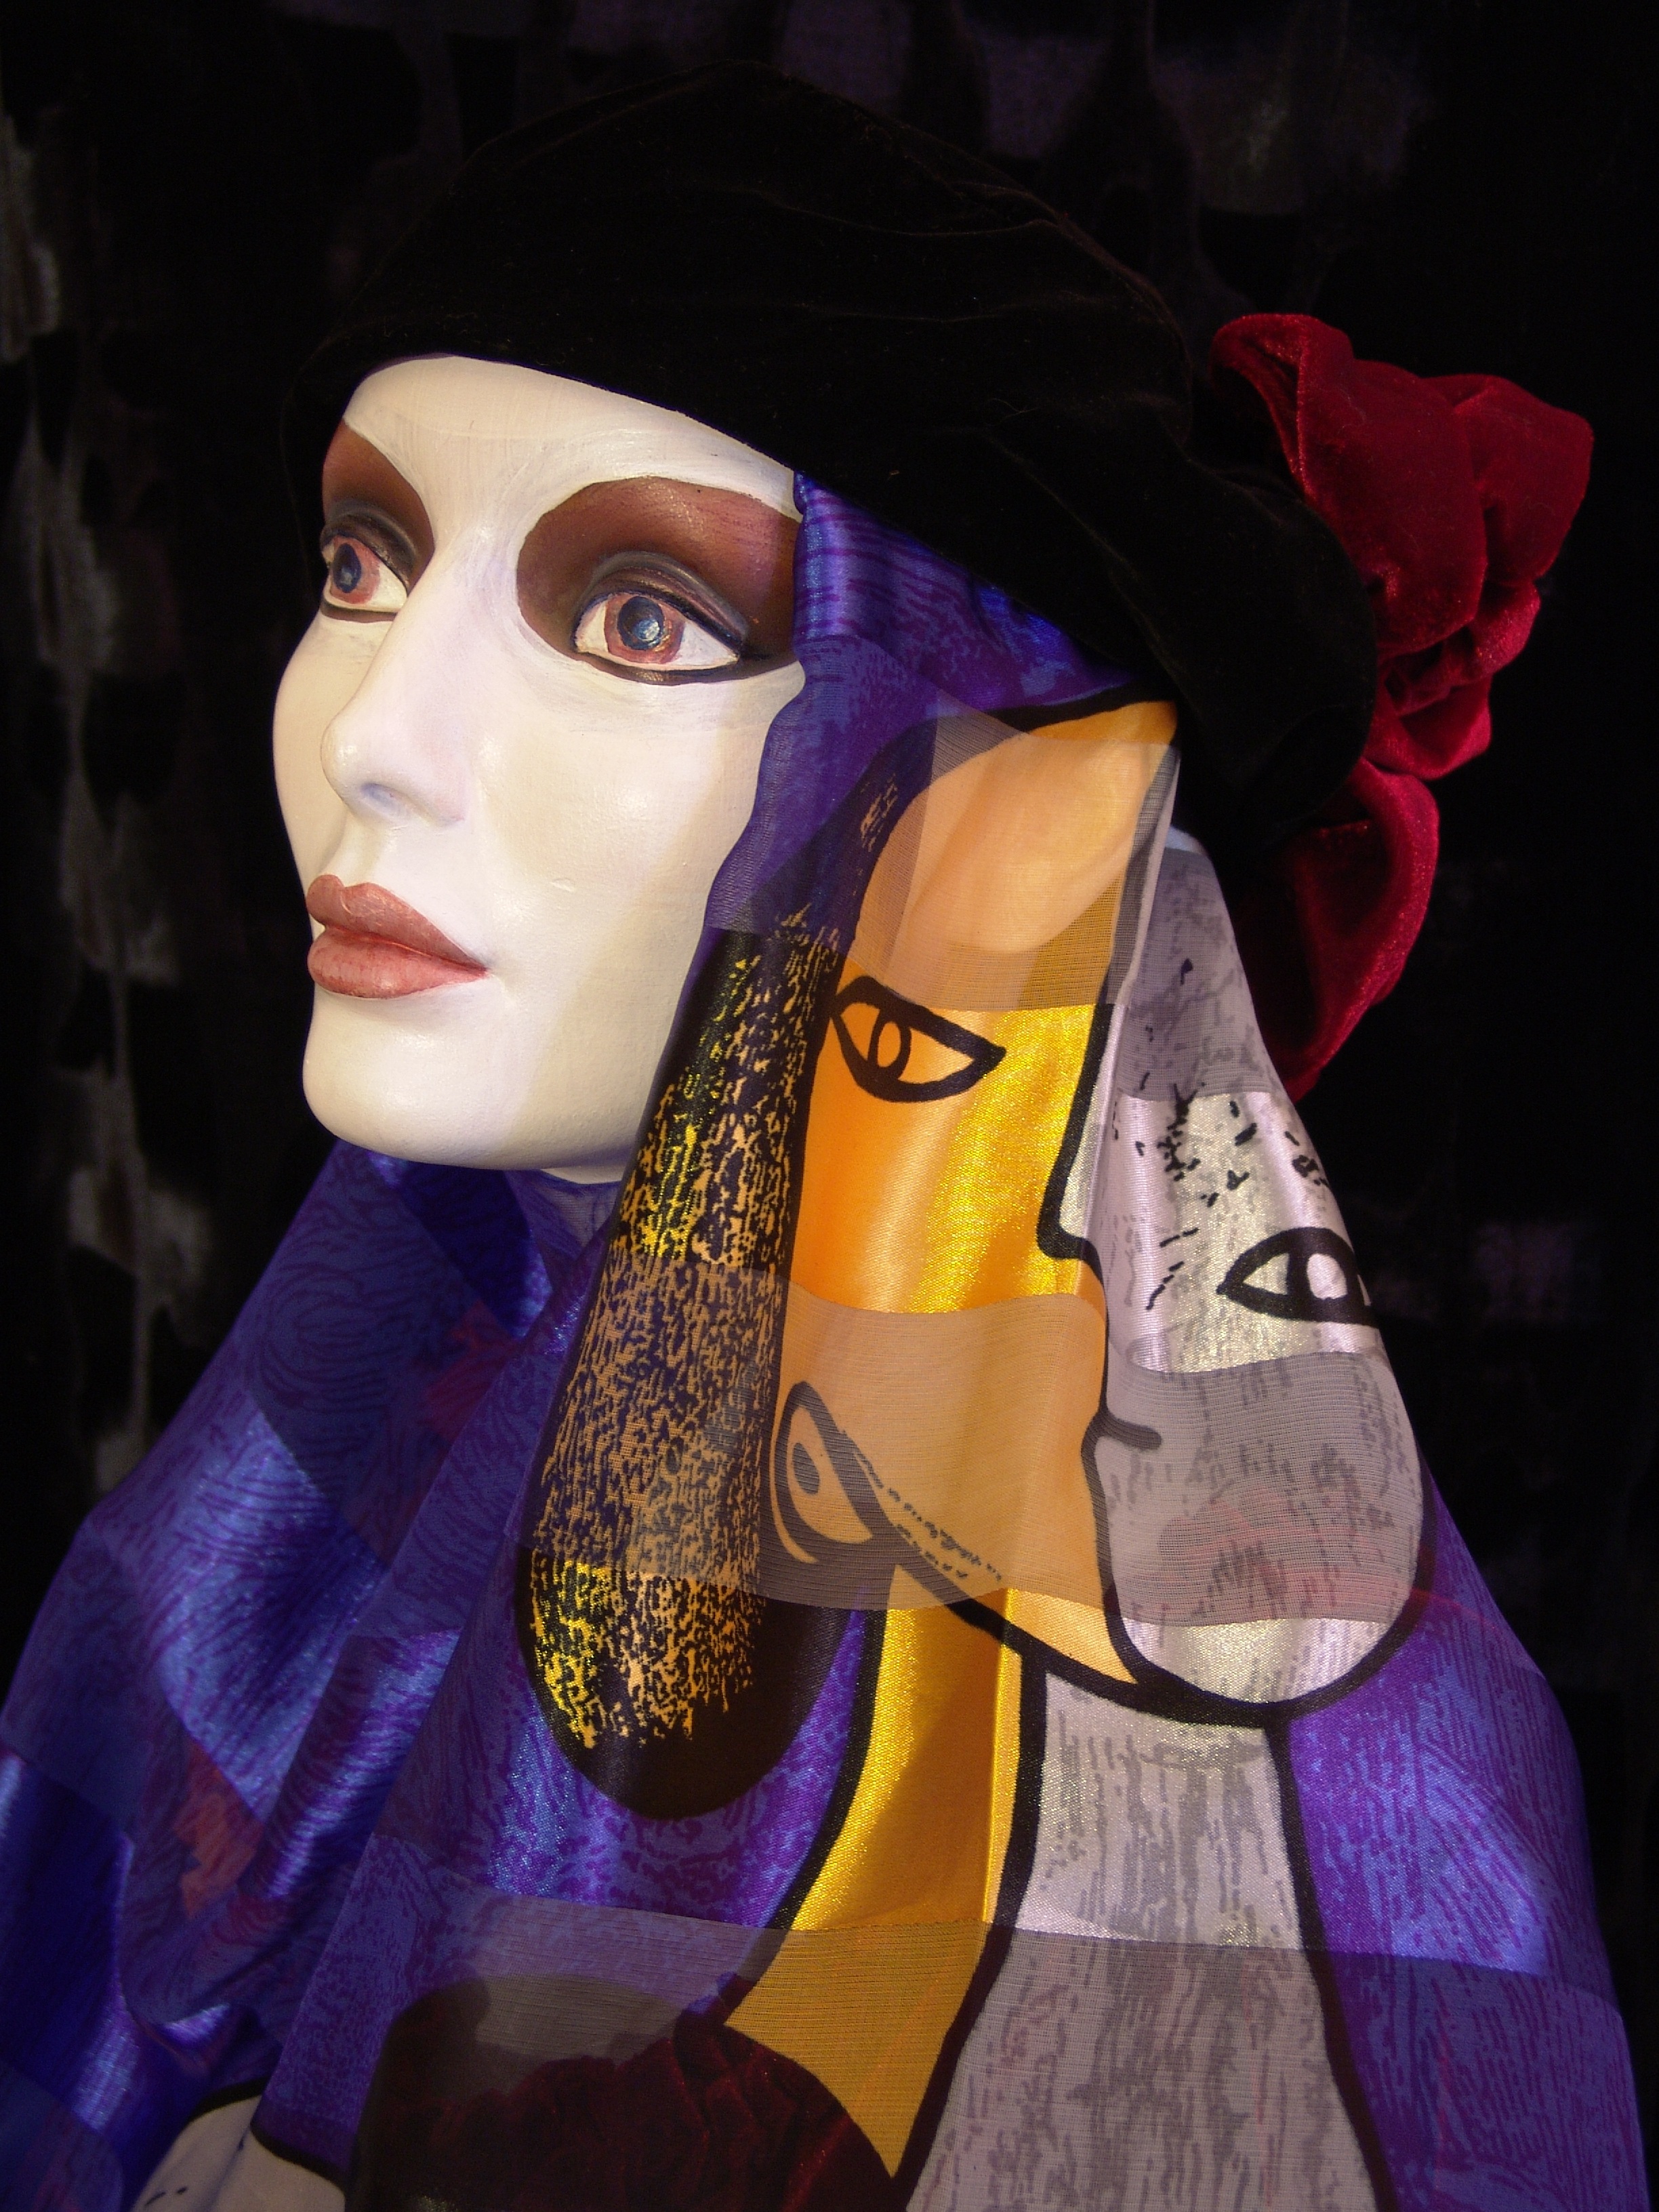
purple, color, hat, fashion, blue, clothing, black, yellow, lady, cosplay, costume, picasso, black hat, manekin, woman manequin